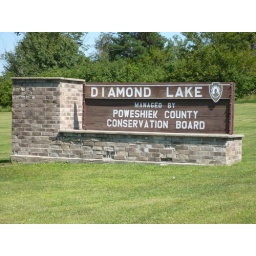
Mowed grass track around portions of this lake